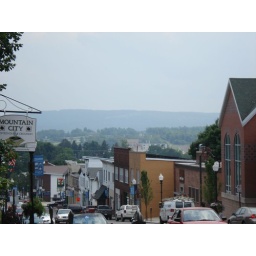
Frostburg, mainstreet with mountains in teh back ground